Cristatusaurus

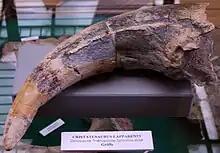
Referred claw, Muséum national d'Histoire naturelle, Paris

In a 1986 publication, British paleontologists Alan Charig and Angela Milner considered Taquet's jaw elements nearly indistinguishable from those of the spinosaurid "Baryonyx walkeri"; which they were describing on the basis of a partial skeleton from the Barremian of the Weald Clay Formation, England. A 1997 followup to this preliminary paper referred MNHN GDF 365 and 366 to an indeterminate "Baryonyx" species, regardless of their younger geological age. In 1998, Taquet and American geologist Dale Russell used the bones to erect the new genus "Cristatusaurus," with the type species being "Cristatusaurus lapparenti". Its generic name is derived from the Latin "crista" (for "crest"), and refers to a sagittal crest on the snout. The specific name honors the late French paleontologist Albert-Félix de Lapparent, due to his contributions to dinosaur-related discoveries in the Sahara. In the same paper, several skull and vertebral fossils from the Tademaït of Algeria were attributed to a new species of "Spinosaurus" called "S. maroccanus," which was described and compared to "Cristatusaurus". "Spinosaurus maroccanus" is now considered by most paleontologists either a "nomen dubium" (name of uncertain application)"" or one synonymous with "S. aegyptiacus." Two months after Taquet and Russel published their paper, another spinosaurid genus and species was named from the Erlhaz Formation, "Suchomimus tenerensis." Its describers, the American paleontologist Paul Sereno and colleagues, agreed with Charig and Milner in that there was no distinction between the skull fossils of "Baryonyx" and "Cristatusaurus"; concluding that the latter was a "nomen dubium"."" In a 2003 analysis, German paleontologist Oliver Rauhut concurred with this.""